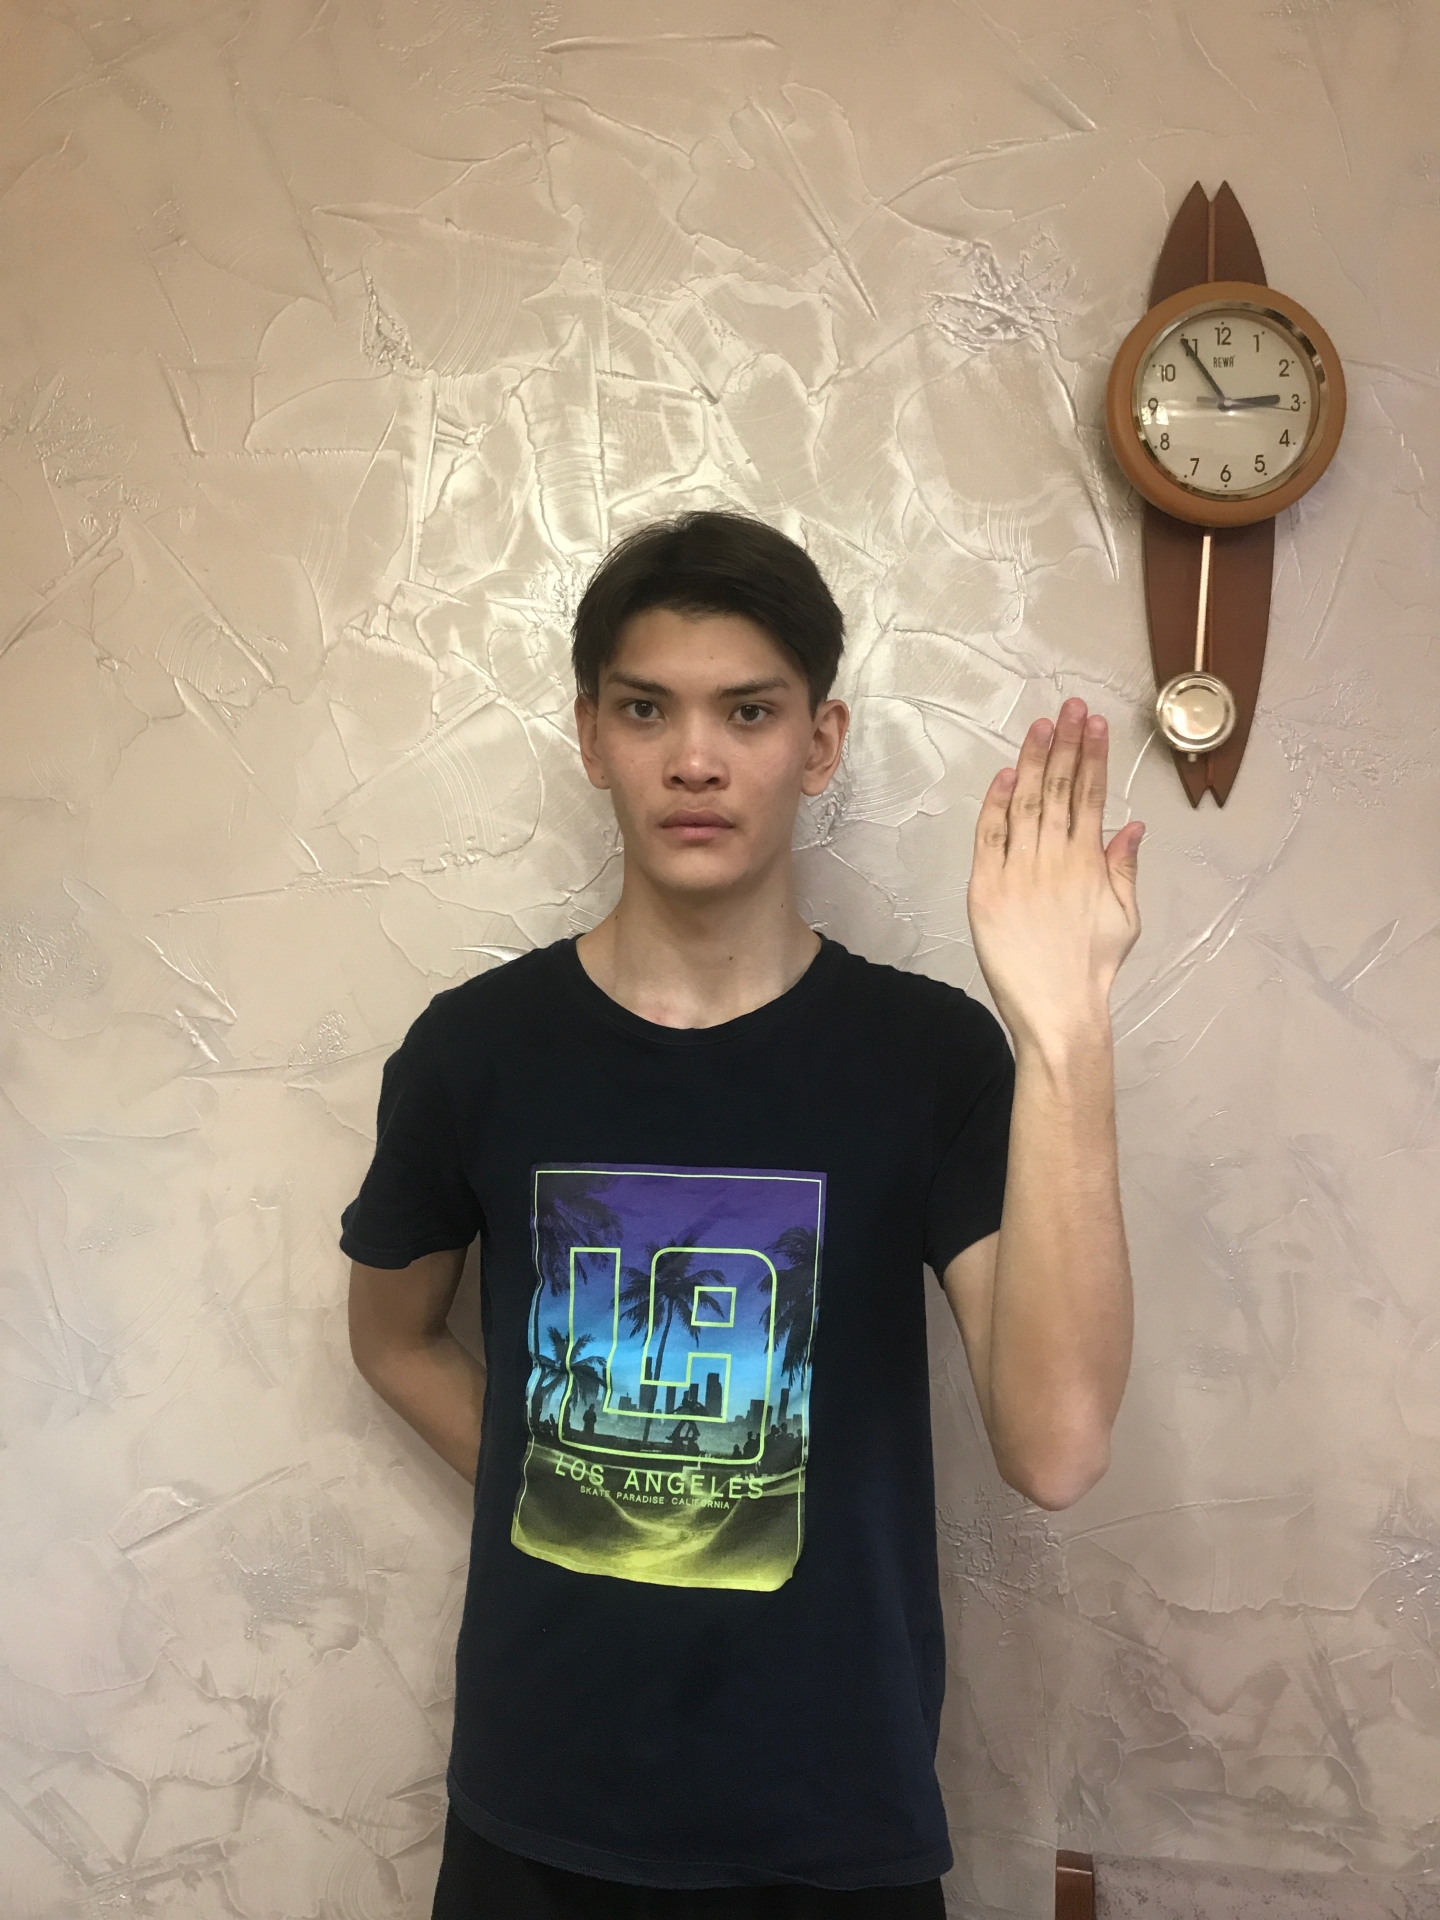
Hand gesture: stop_inverted